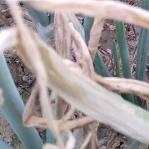
Crop: Onion
Condition: alternaria-d